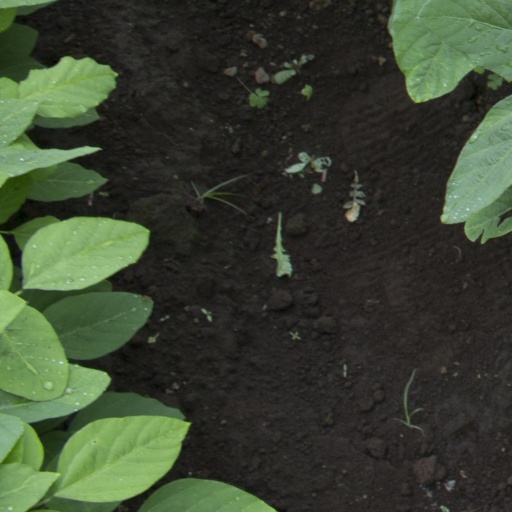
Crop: soybean